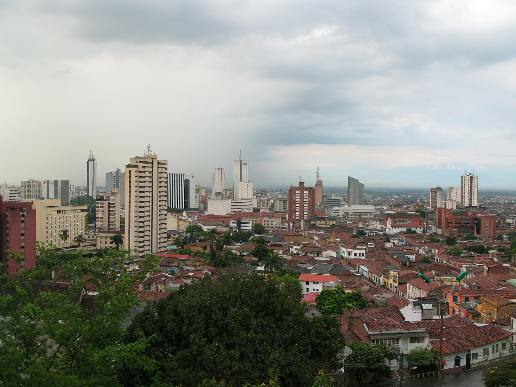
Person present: No